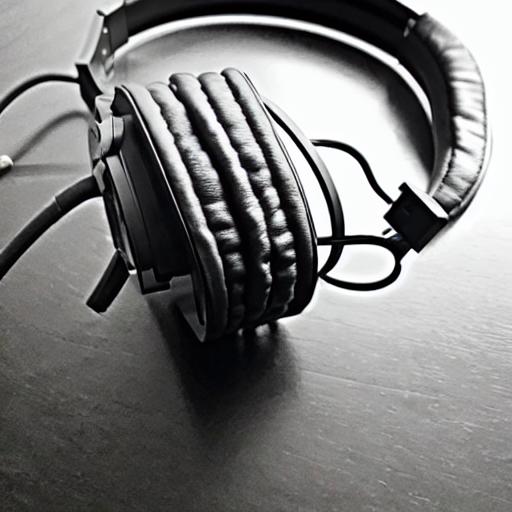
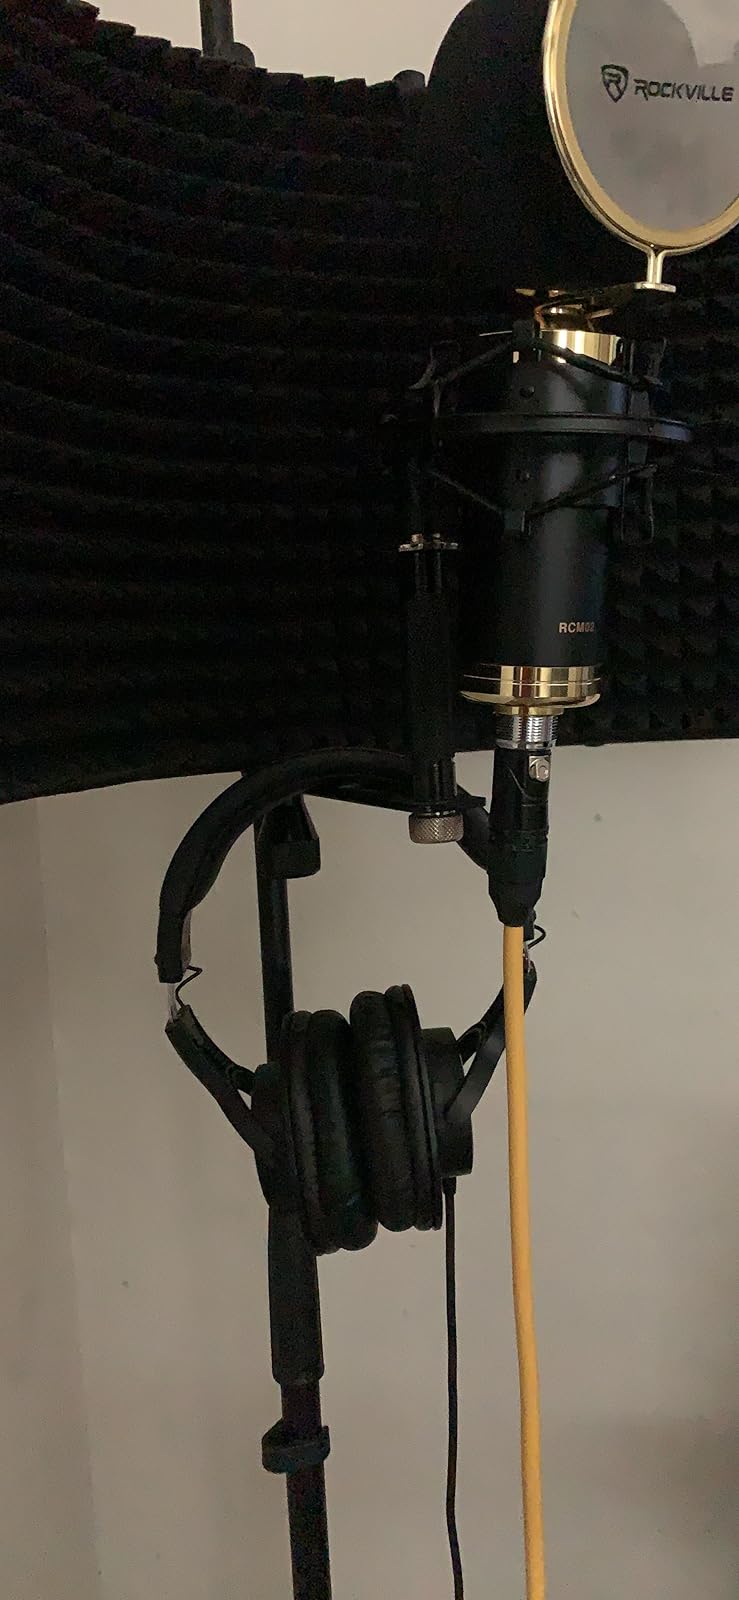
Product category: headphones
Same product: no